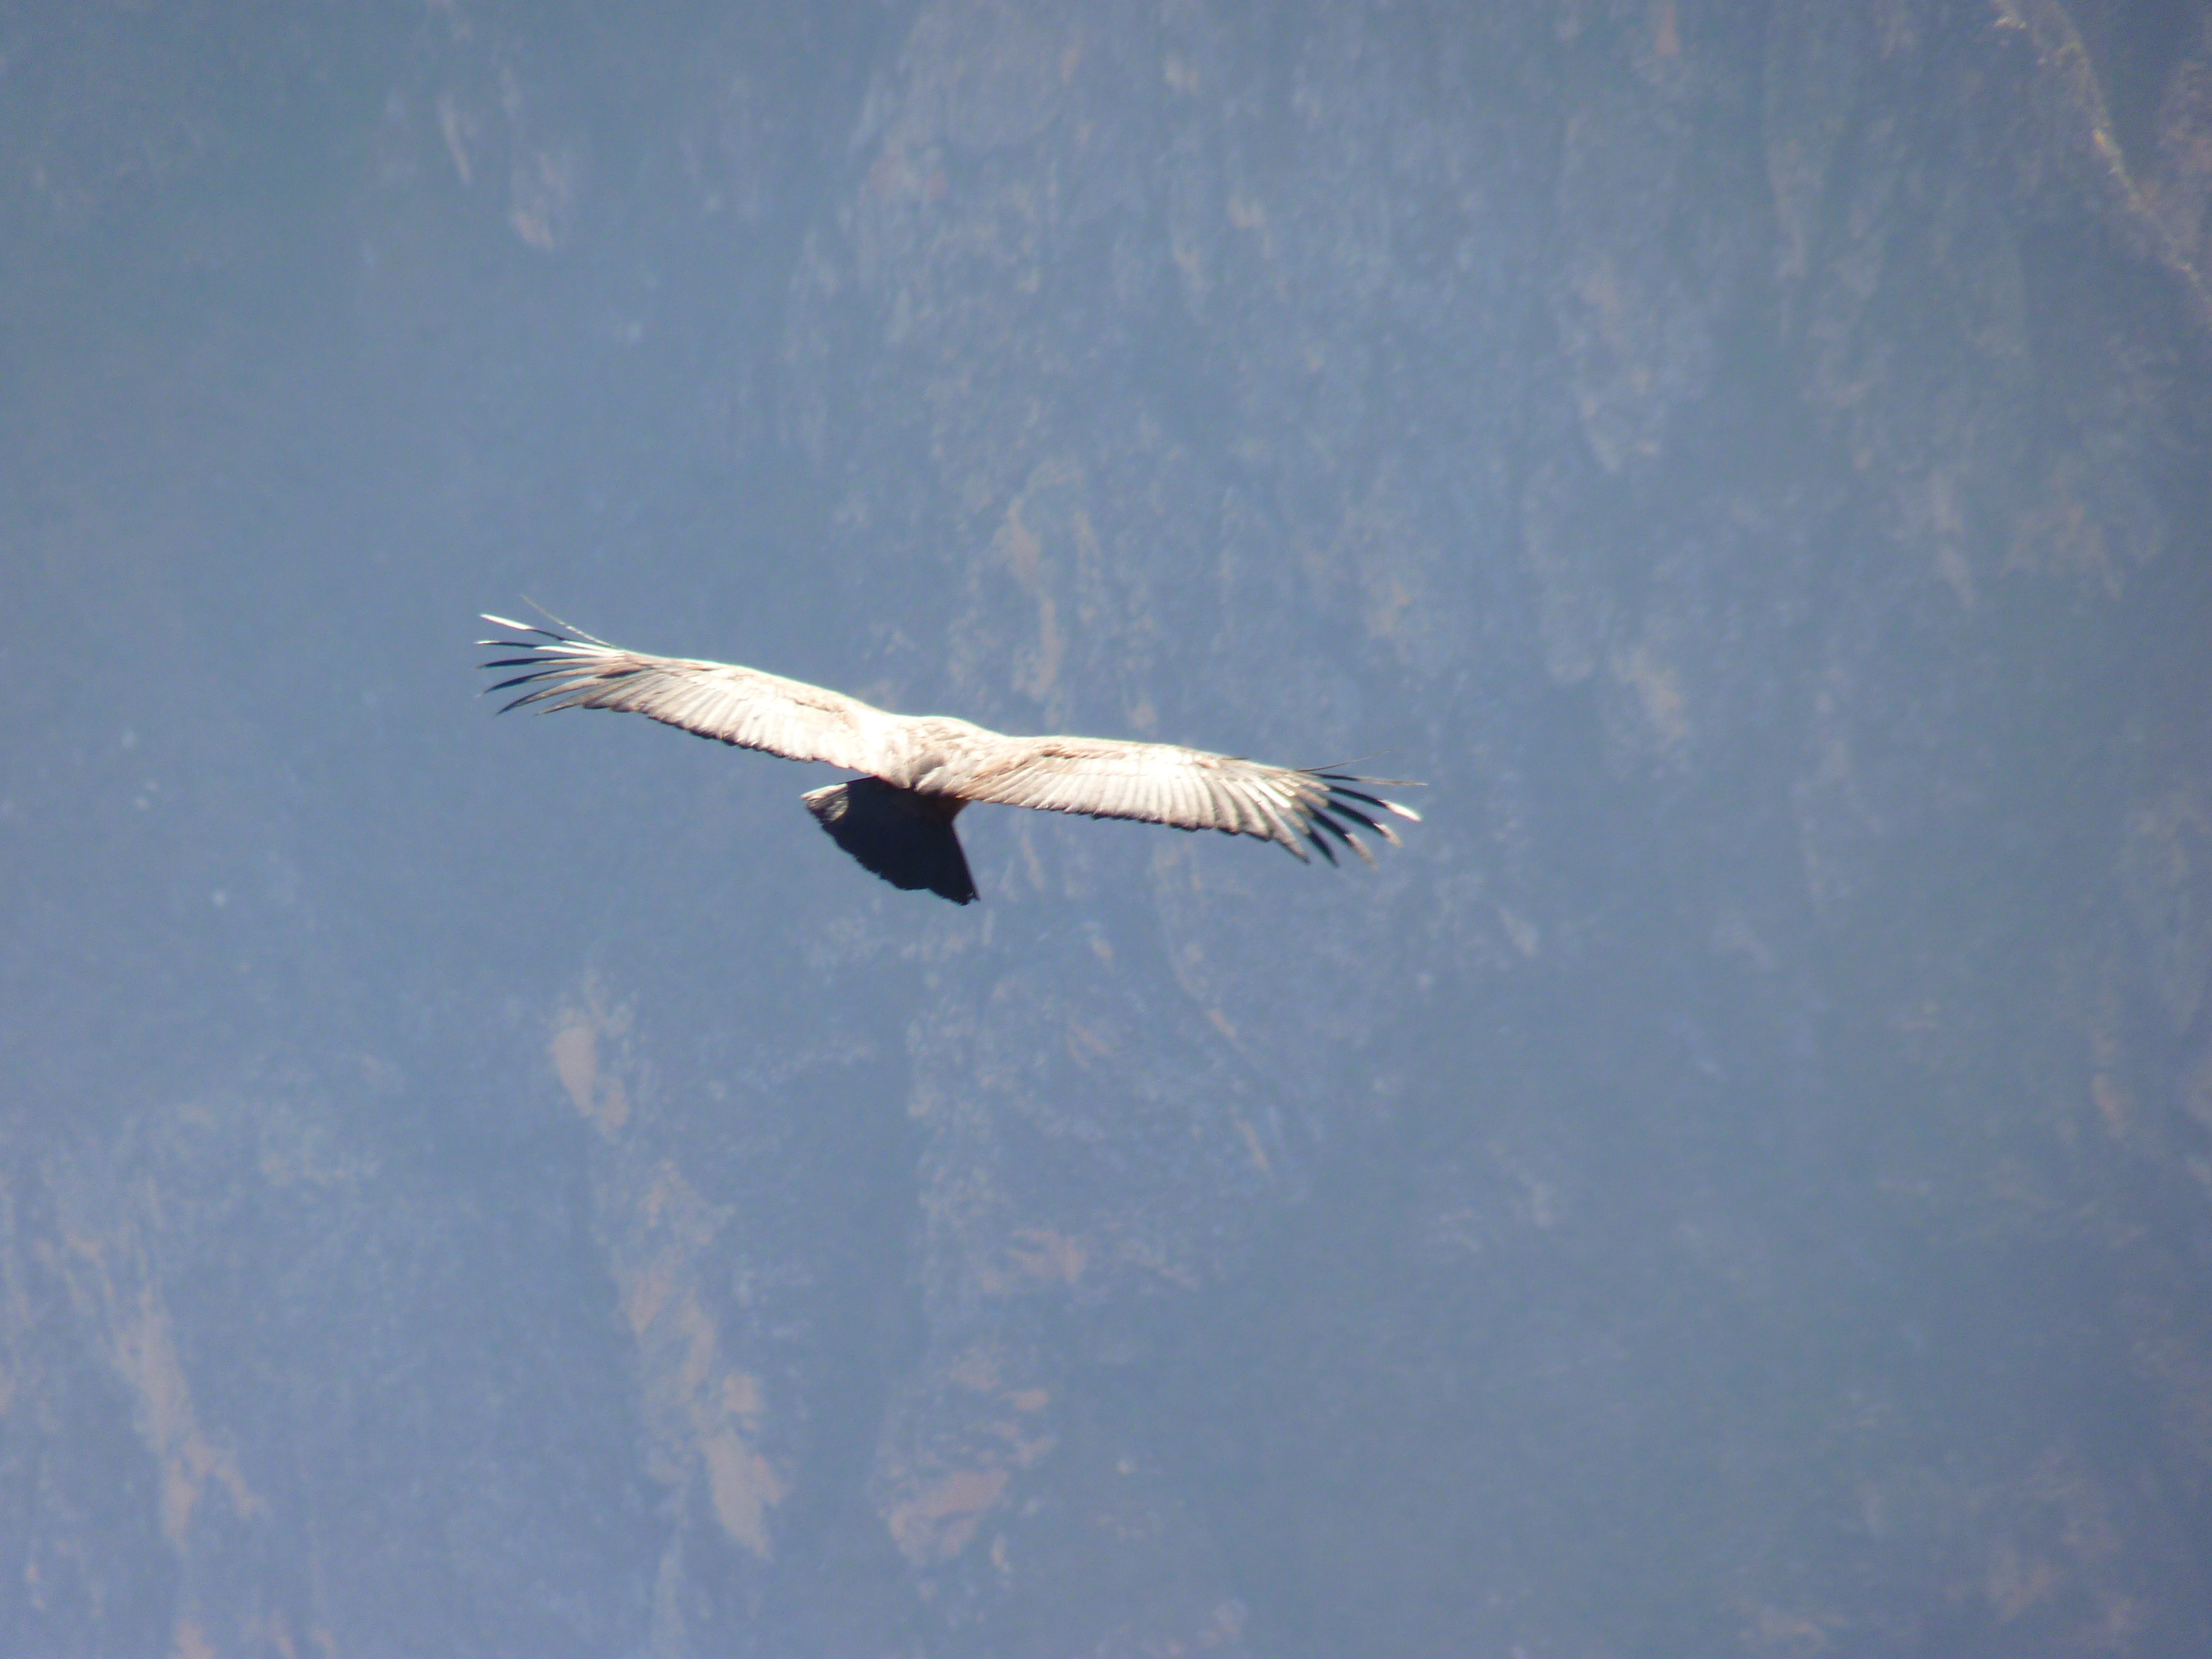
bird, wing, air, seabird, fly, airplane, flight, vertebrate, species, vulture, condor, atmosphere of earth, perching bird, new world vultures, andean condor, vultur gryphus